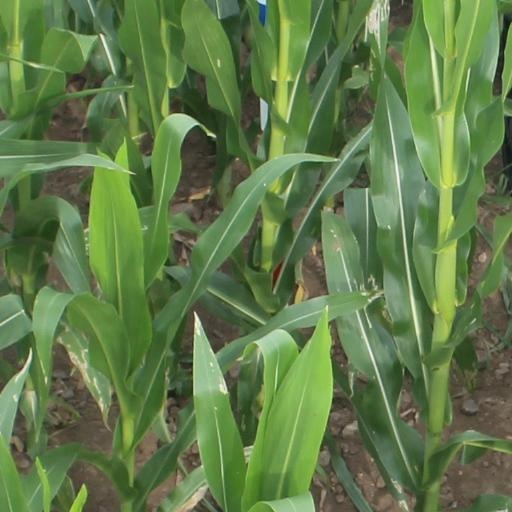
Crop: maize; corn